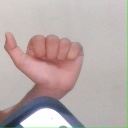
अक्षर: त